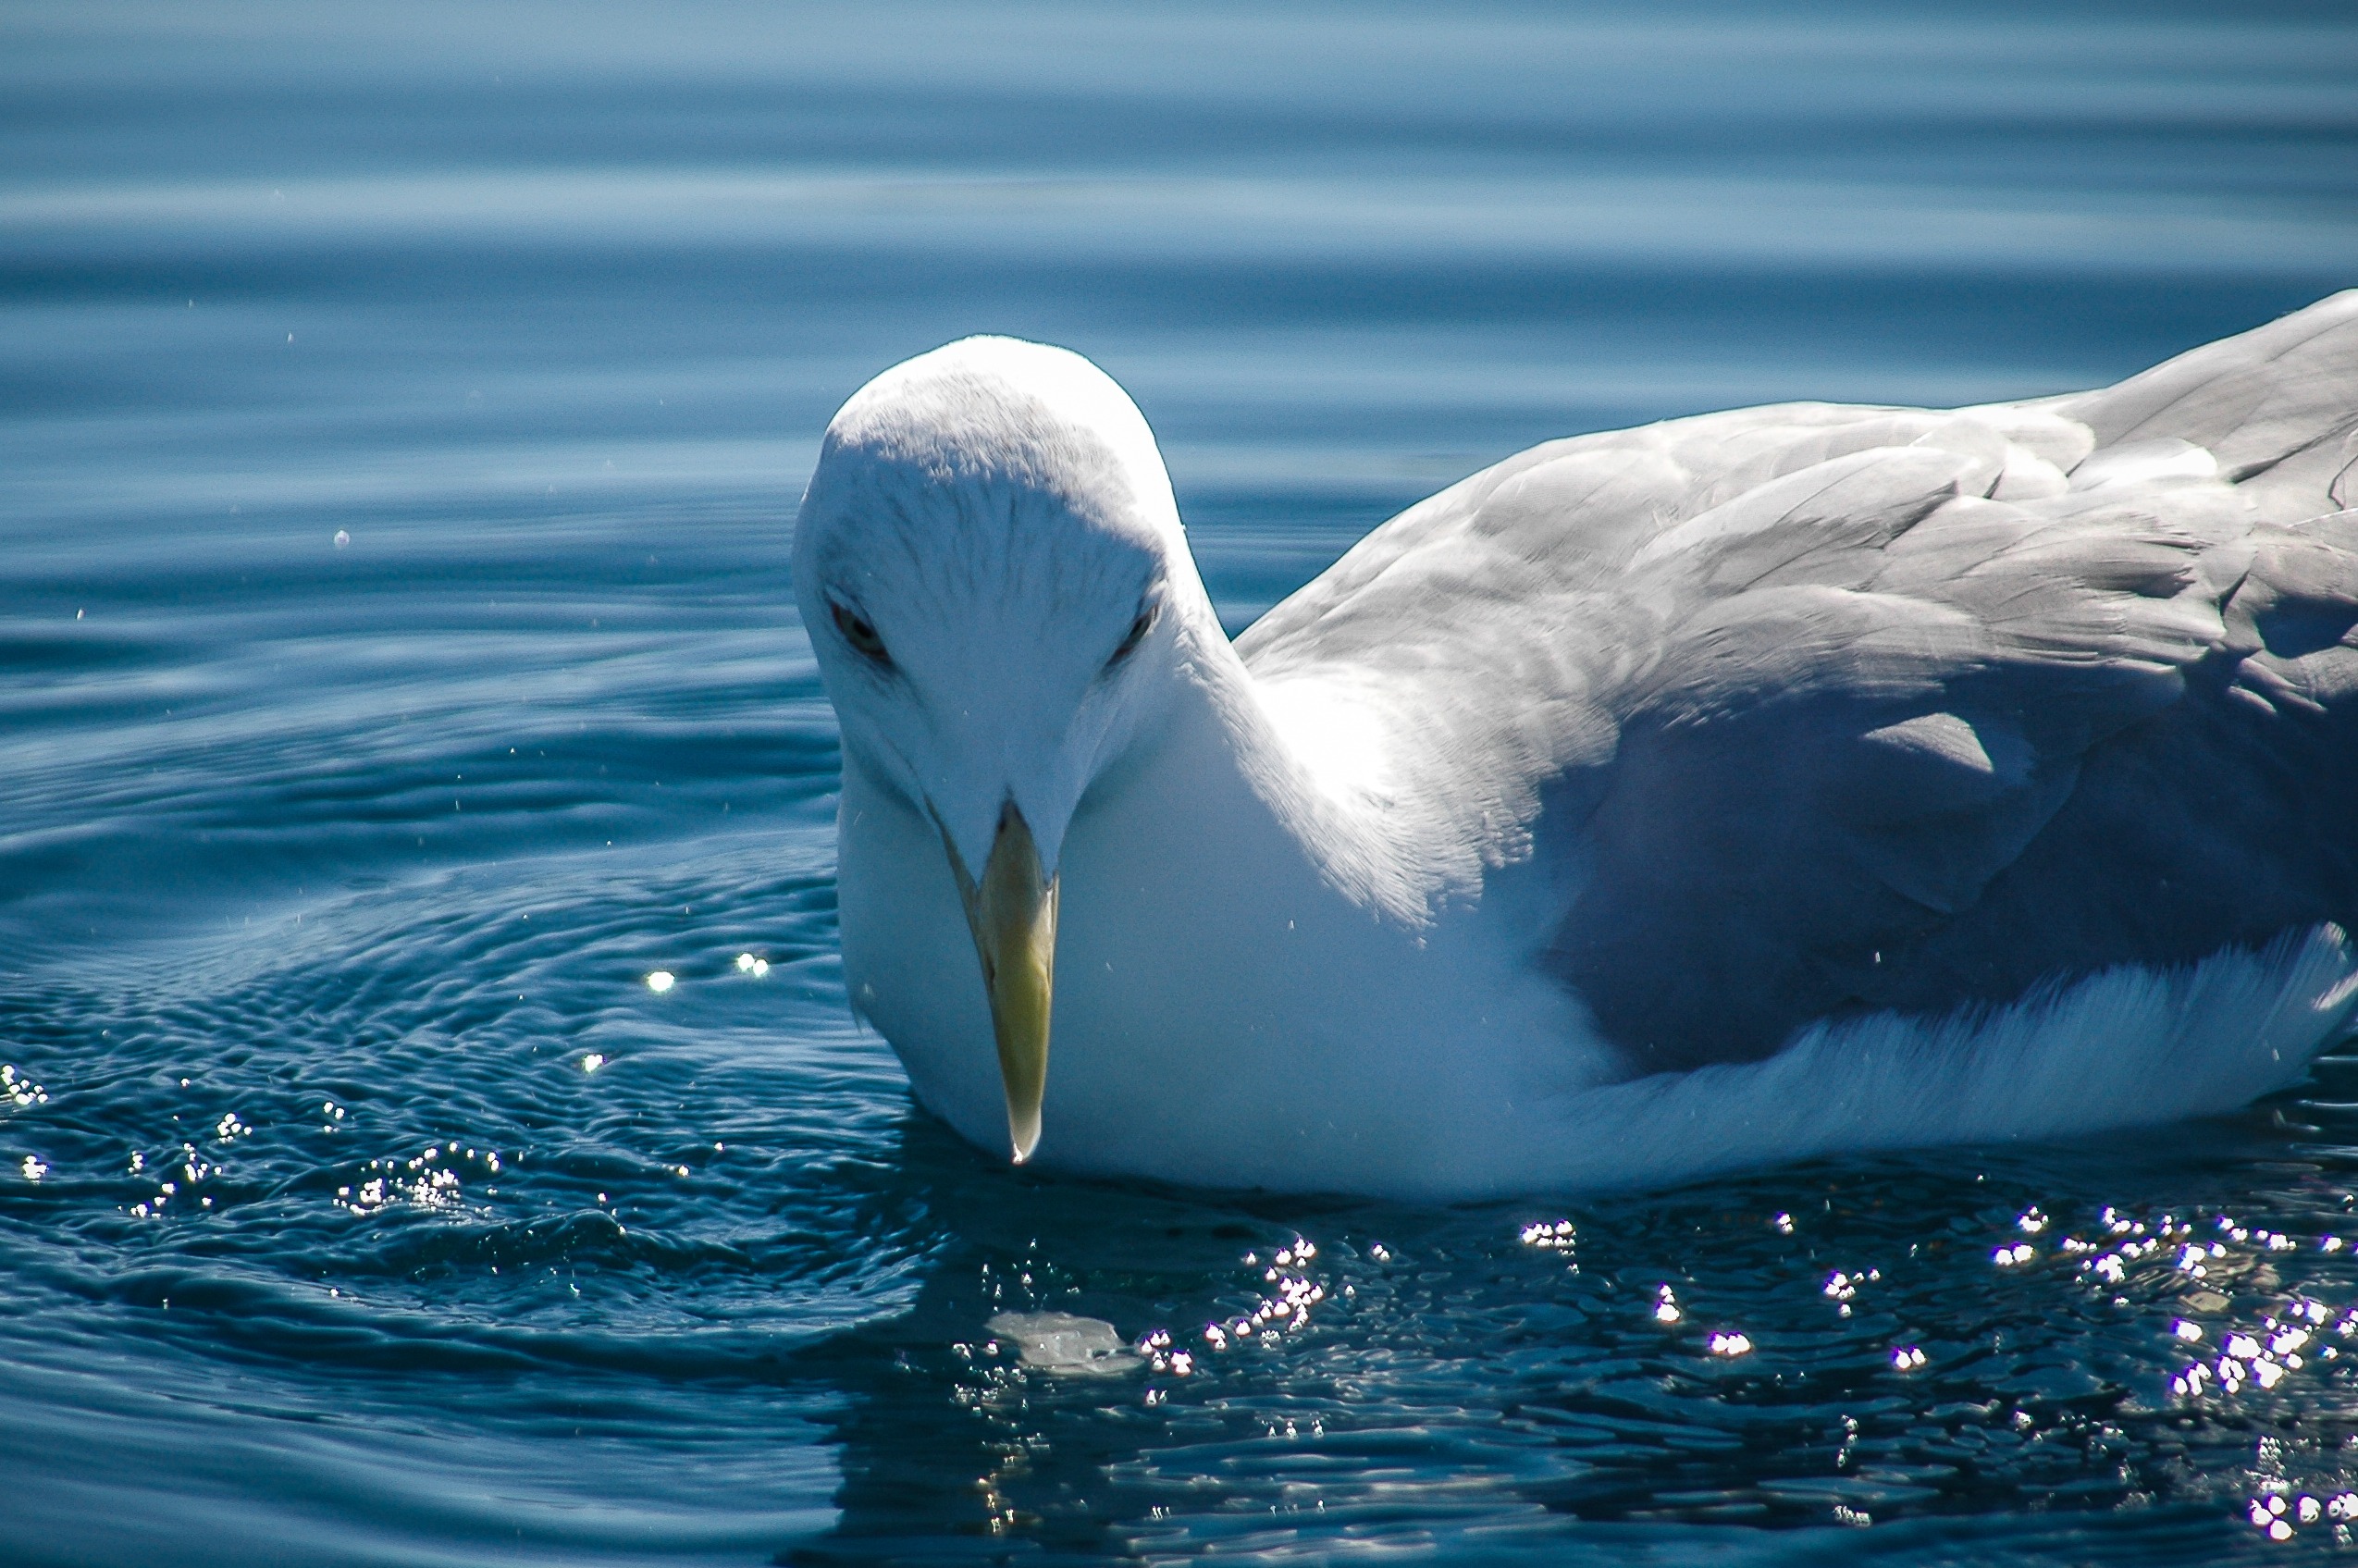
sea, water, ocean, bird, wing, wave, seabird, seagull, swim, ice, gull, swan, vertebrate, waterfowl, water bird, wind wave, ducks geese and swans